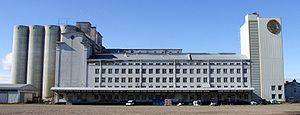
Erkki Huttunen est un architecte représentant le Fonctionnalisme.